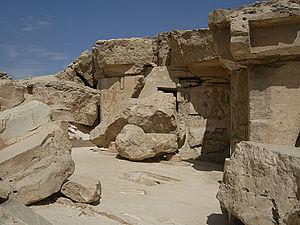
Djéhoutyhotep est un nomarque du quinzième nome de Haute-Égypte qui a vécu pendant les règnes d'Amenemhat II, Sésostris II et Sésostris III.